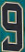
Number: 9